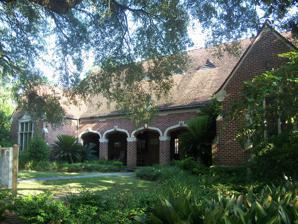
Building: Ruge Hall
Country: United States of America
Year built: 1931
United States historic place Ruge Hall U.S. National Register of Historic Places Show map of Florida Show map of the United States Location Tallahassee , Florida Coordinates 30°26′21″N 84°17′35″W / 30.43917°N 84.29306°W / 30.43917; -84.29306 Architect Edward D. Fitchner Architectural style Late Gothic Revival NRHP reference No. 97000838 Added to NRHP August 1, 1997 Ruge Hall is an historic site located at 655 West Jefferson Street in Tallahassee , Florida . It serves as the Episcopal Diocese of Florida's center for ministry to Florida State University. On August 1, 1997, it was added to the U.S. National Register of Historic Places . History The Ruge Hall Episcopal Student Center was built by John G. Ruge of Apalachicola as a memorial to his wife, Fannie Ruge, in 1931. It was built to serve as the Episcopal Chapel of the Resurrection on the campus of Florida State College for Women. Ruge Hall served as a place for worship and fellowship, as well as a residence for the Episcopal Chaplain. A new Chapel of the Resurrection was built in the 1950s adjacent to Ruge Hall and the old building became known as Ruge Hall. Ruge Hall then began to be used as a social hall and for offices. Ruge Hall is on the National Register of Historic Places and is one of the last remaining buildings in Tallahassee designed by the architect Edward D. Fitchner. Today Ruge serves students at Florida State University and the wider Tallahassee community. References